Thomas Arthur, comte de Lally

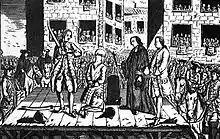
Execution in 1766

Lally was sent as a prisoner of war to England. Public opinion in France was very hostile, blaming him for the defeat by the British, and there were widespread calls for Lally to be put on trial. While in London, he heard that he was accused in France of treason, and insisted, against advice, on returning on parole to stand trial. He was kept prisoner for nearly two years before the trial began in 1764 and when the Advocate General of the Parlement of Paris, Joly de Fleury, began the prosecution, Lally had not received any documentation of the charges, and was not allowed a defence lawyer. Throughout the trial, which lasted for two years, Lally fought against Joly de Fleury's charges but on 6 May 1766 he was convicted and sentenced to be beheaded by Charles-Henri Sanson.